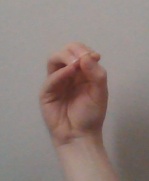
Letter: ha